Populist Party (United States)

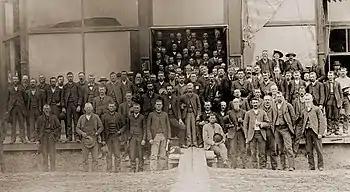
People's Party candidate nominating convention held at Columbus, Nebraska, July 15, 1890

The Farmer's Alliance had initially sought to work within the two-party system, but by 1891 many party leaders had become convinced of the need for a third party that could challenge the conservatism of both major parties. In the 1890 elections, Farmer's Alliance-backed candidates won dozens of races for the U.S. House of Representatives and gained majorities in several state legislatures. Many of these individuals were elected in coalition with Democrats; in Nebraska, the Farmer's Alliance forged an alliance with newly elected Congressman William Jennings Bryan, while in Tennessee, local Farmer's Alliance leader John P. Buchanan was elected governor on the Democratic ticket. As most leading Democrats refused to endorse the Sub-Treasury, many leaders of the Farmer's Alliance remained dissatisfied with both major parties.